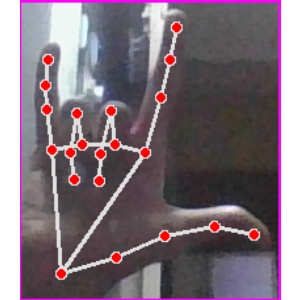
अक्षर: व